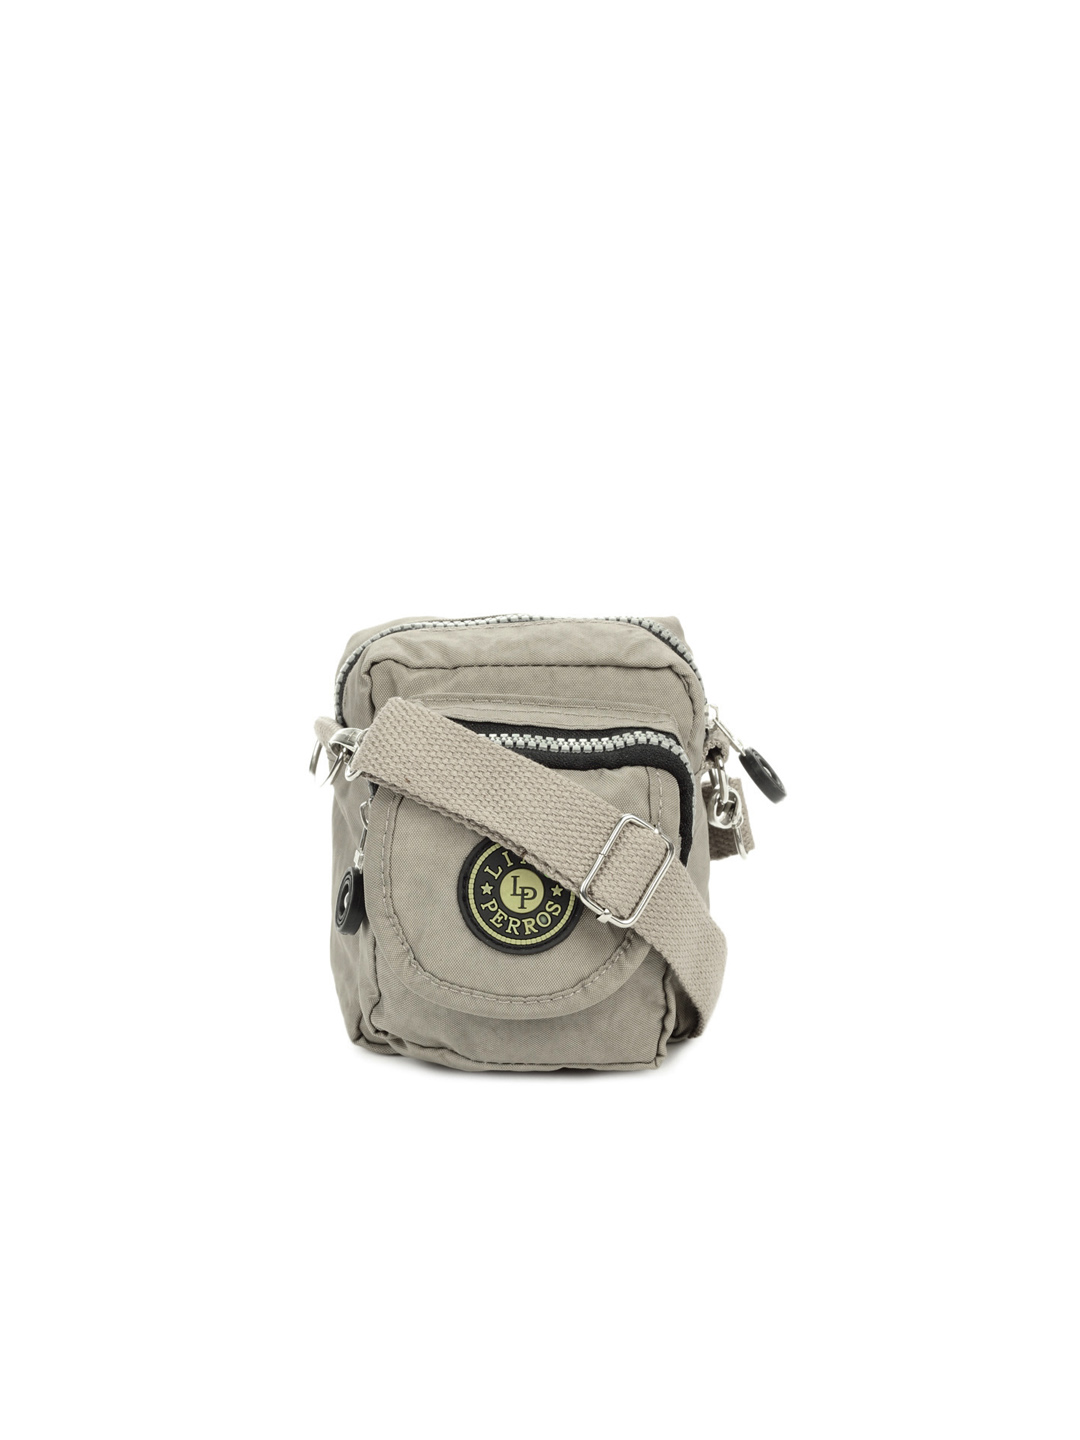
Lino Perros Unisex Beige Sling Bag
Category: Accessories / Bags / Handbags
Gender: Unisex
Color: Beige
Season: Summer 2012
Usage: Casual